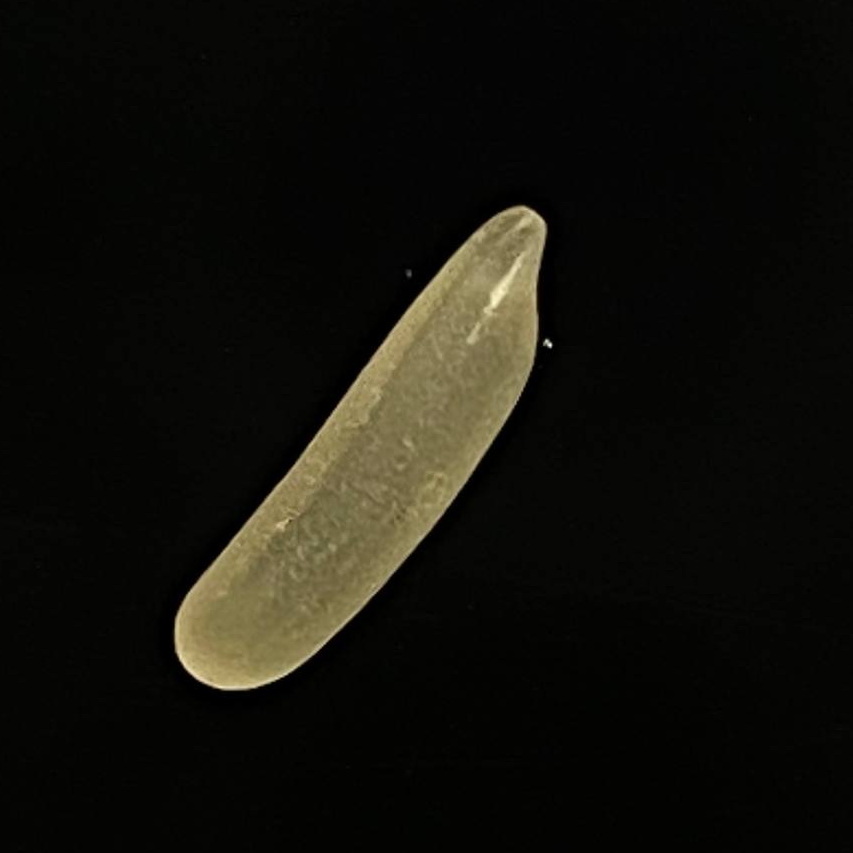
Rice variety: Bashmoti